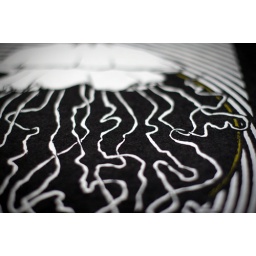
Local Memphis rock and metal festival.Two color screen print in an edition of 50.